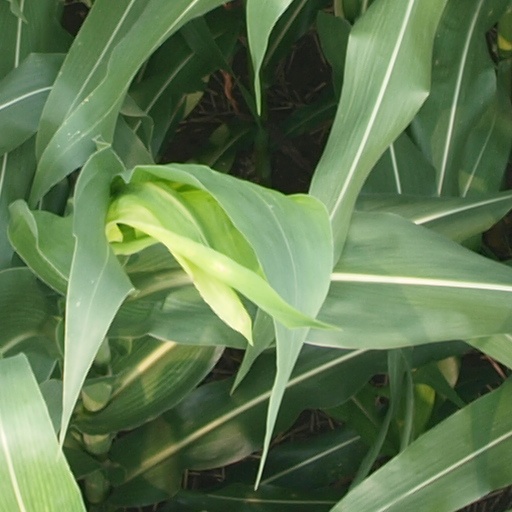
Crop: maize; corn